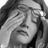
Emotion: neutral